Didier Robert de Vaugondy

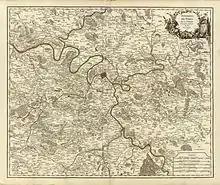
Map "Environs de Paris" ("Surroundings of Paris"), from the first edition of the "Atlas Universel", Paris 1757.

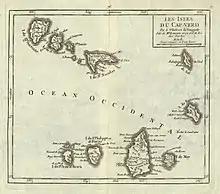
Map "Les Isles du Cap-Verd", 1749

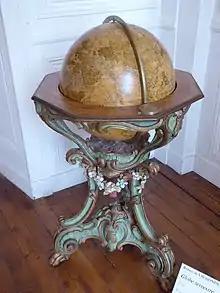
Madame de Pompadour's globe (1751), .

The son of Robert de Vaugondy, he was appointed geographer of the King by Louis XV, geographer of the Duke of Lorraine by Stanisław Leszczyński, King of Poland, Grand Duke of Lithuania, Duke of Lorraine. In 1773, he became royal censor for works related to geography, navigation and travels.